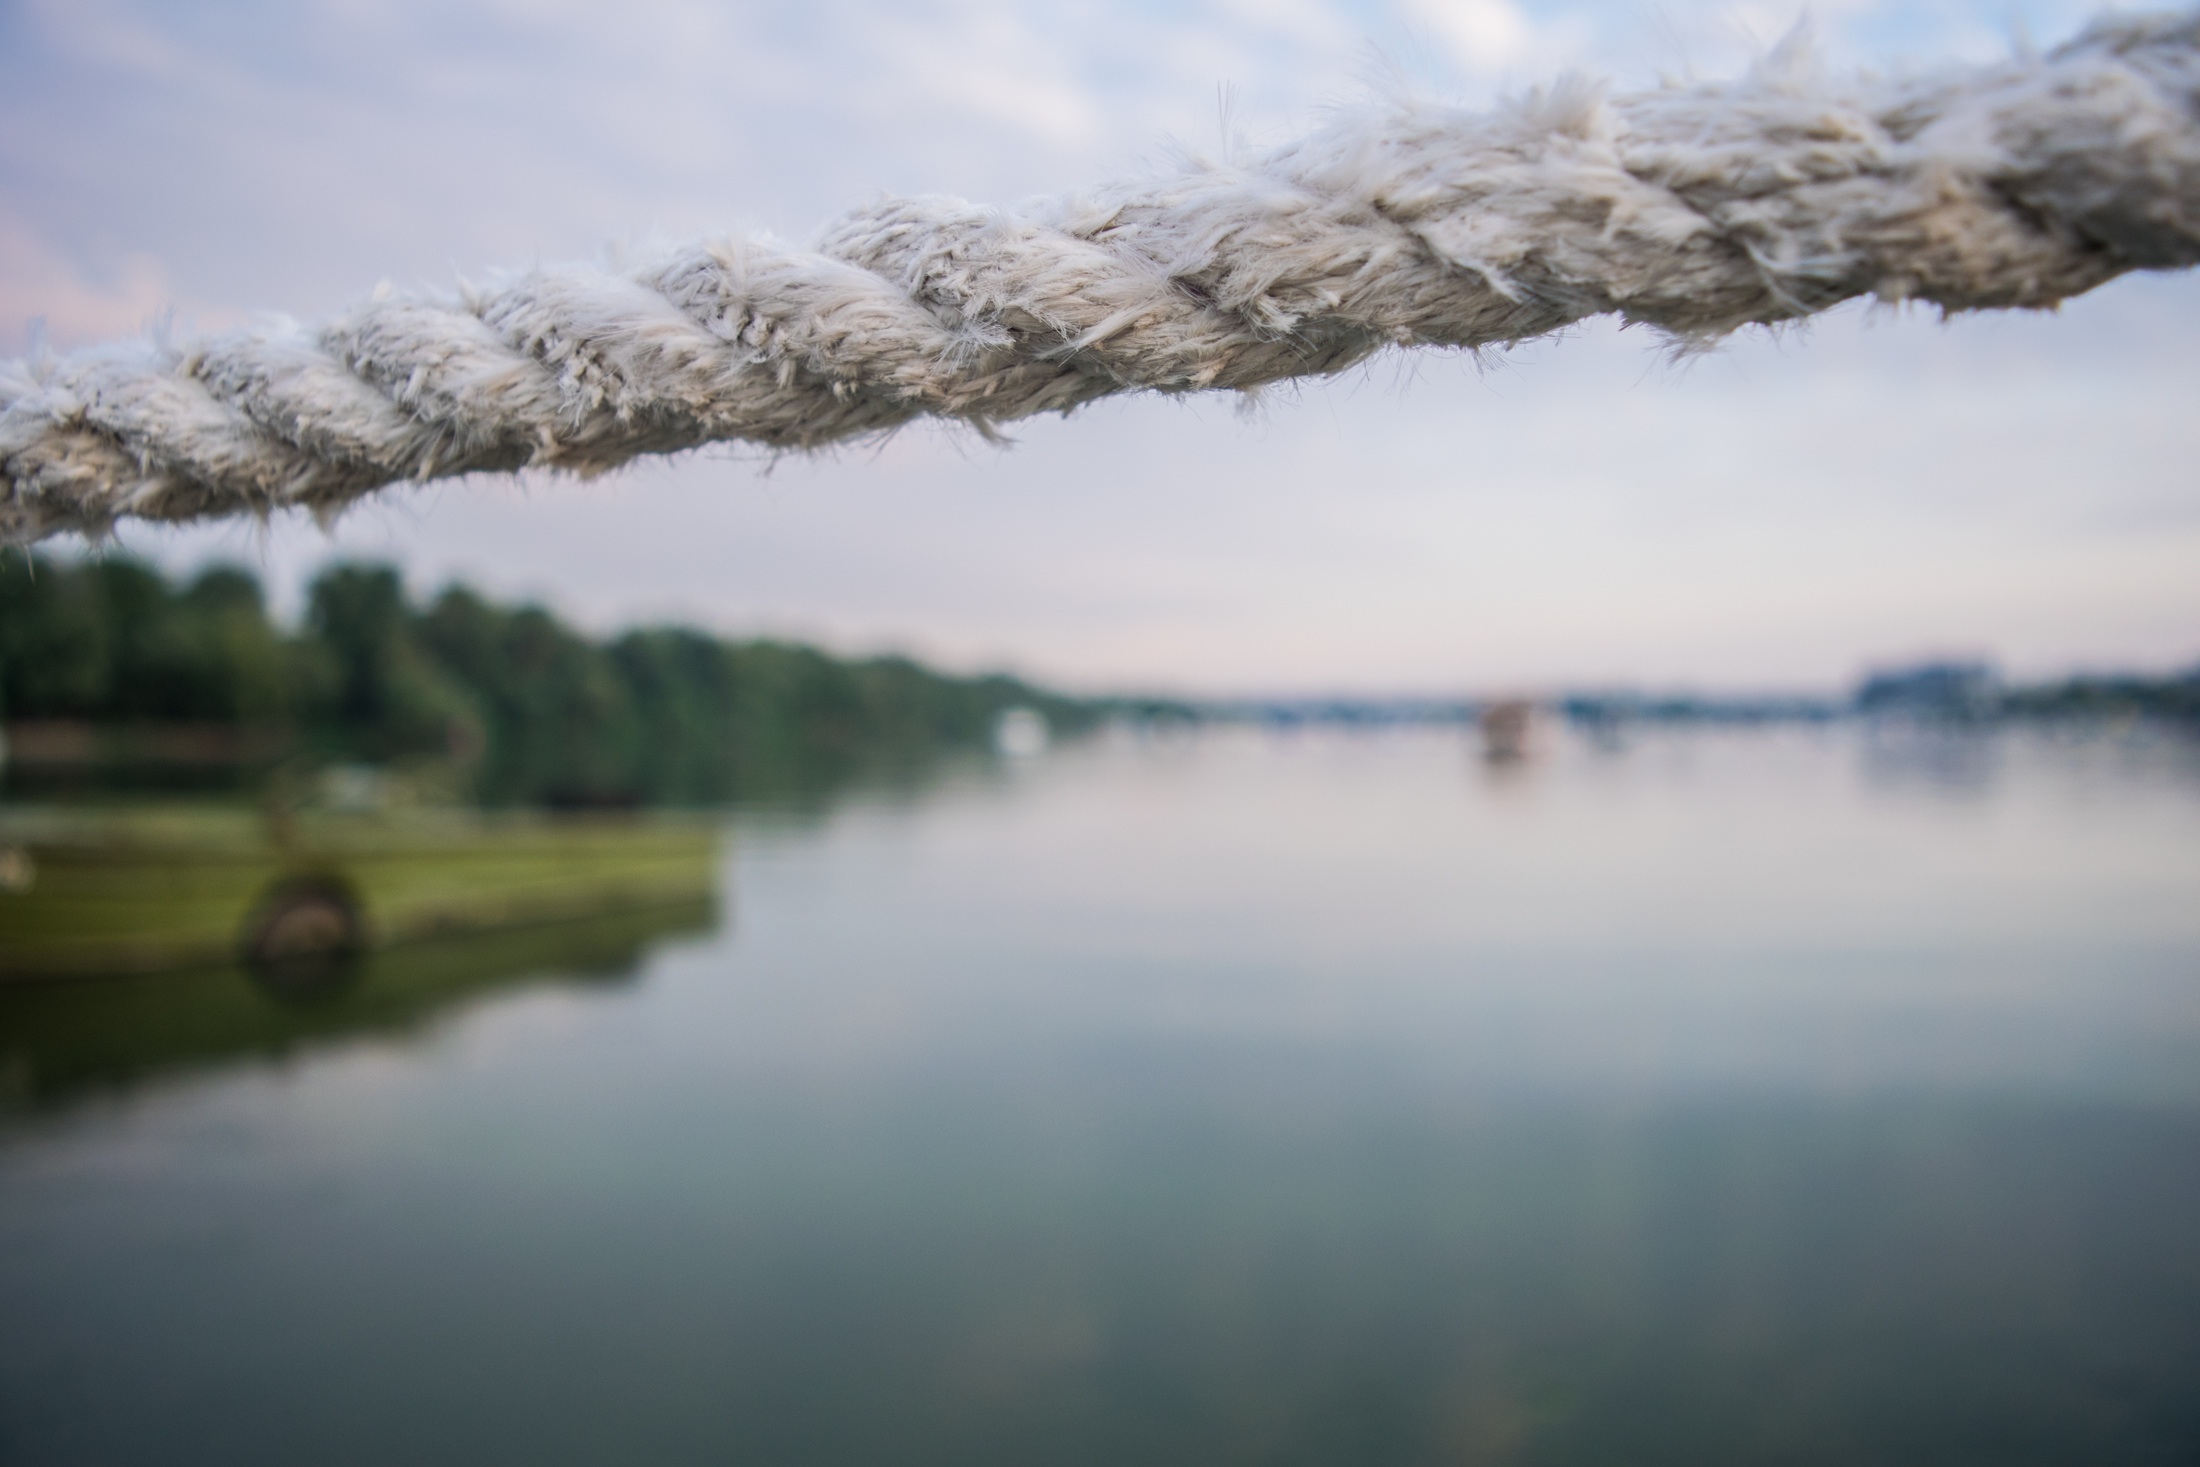
landscape, tree, water, nature, cloud, mist, morning, lake, river, pond, reflection, reservoir, body of water, loch, atmospheric phenomenon